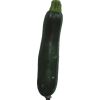
Label: dark_zucchini